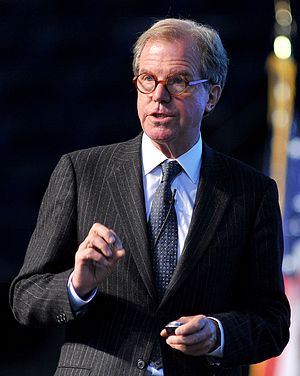
Nicholas Negroponte
Nicholas Negroponte er uddannet arkitekt og professor emeritus på Massachusetts Institute of Technology, desuden er han grundlægger af One Laptop per Child, hvor han er bestyrelsesformand.